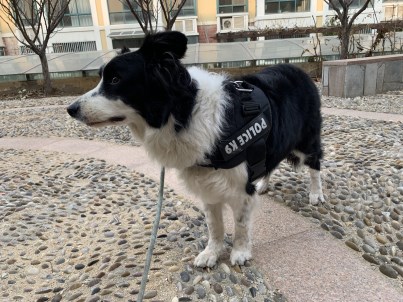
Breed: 2594-n000109-Border_collie